Right Around Home

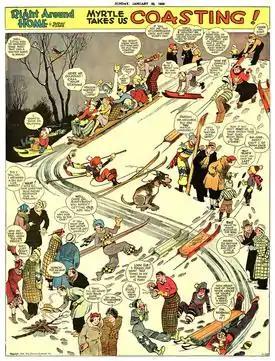
Dudley Fisher's "Right Around Home" (January 22, 1939)

Right Around Home was a comic strip by Dudley Fisher that was distributed by King Features Syndicate from January 16, 1938 to May 2, 1965.